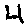
Label: 4